Bojana Jovanovski Petrović

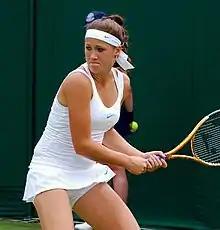
Jovanovski at the 2011 Wimbledon Championships

Jovanovski opened the season in Brisbane, defeating Anastasia Rodionova in the first round. She then lost to Anastasia Pavlyuchenkova in the second. The week after, Jovanovski qualified for the Sydney International. She defeated Kaia Kanepi, Aravane Rezaï and Flavia Pennetta, but lost her first tour semifinal to eventual champion Li Na. At the Australian Open, Jovanovski defeated Chang Kai-chen in the first round but lost to the second seed Vera Zvonareva in round two. She also played doubles partnering with Varvara Lepchenko; they lost to Kimiko Date-Krumm and Zhang Shuai. Jovanovski was the highest ranked player in the Serbia Fed Cup team for the World Group II rubber against Canada. She played alongside Ana Jovanović, Aleksandra Krunić and Tamara Čurović against Rebecca Marino, Aleksandra Wozniak, Marie-Ève Pelletier and Sharon Fichman in Novi Sad. She won both of her singles matches against Wozniak and Marino. In the doubles match, Jovanovski and Krunić defeated Fichman and Pelletier to guarantee Serbia a spot in the World Group Playoffs.